Water power engine

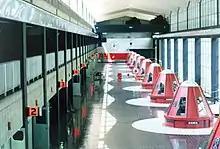
Tumut 1 Power Station 3

In the current economy, fossil fuels account for most competitive markets between big businesses. This leads to a constant fluctuation in economic prices being considerably high or low depending on supply and demand. Unlike fossil fuels which are non-renewable, rivers, lakes, and ocean water are an infinite resource. Dams are a product of the water-power engine and provide consistent energy to nearby populated areas. Murray 1 and 2 Hydro Electric Power Stations and the Tumut 3 Hydroelectric Power Station in Australia is responsible for generating between 550 megawatts and 1,800 megawatts of electricity. The water powered turbines used in these dams need little maintenance, are easily upgradable with modern technology, and have a lifespan of 50–100 years.